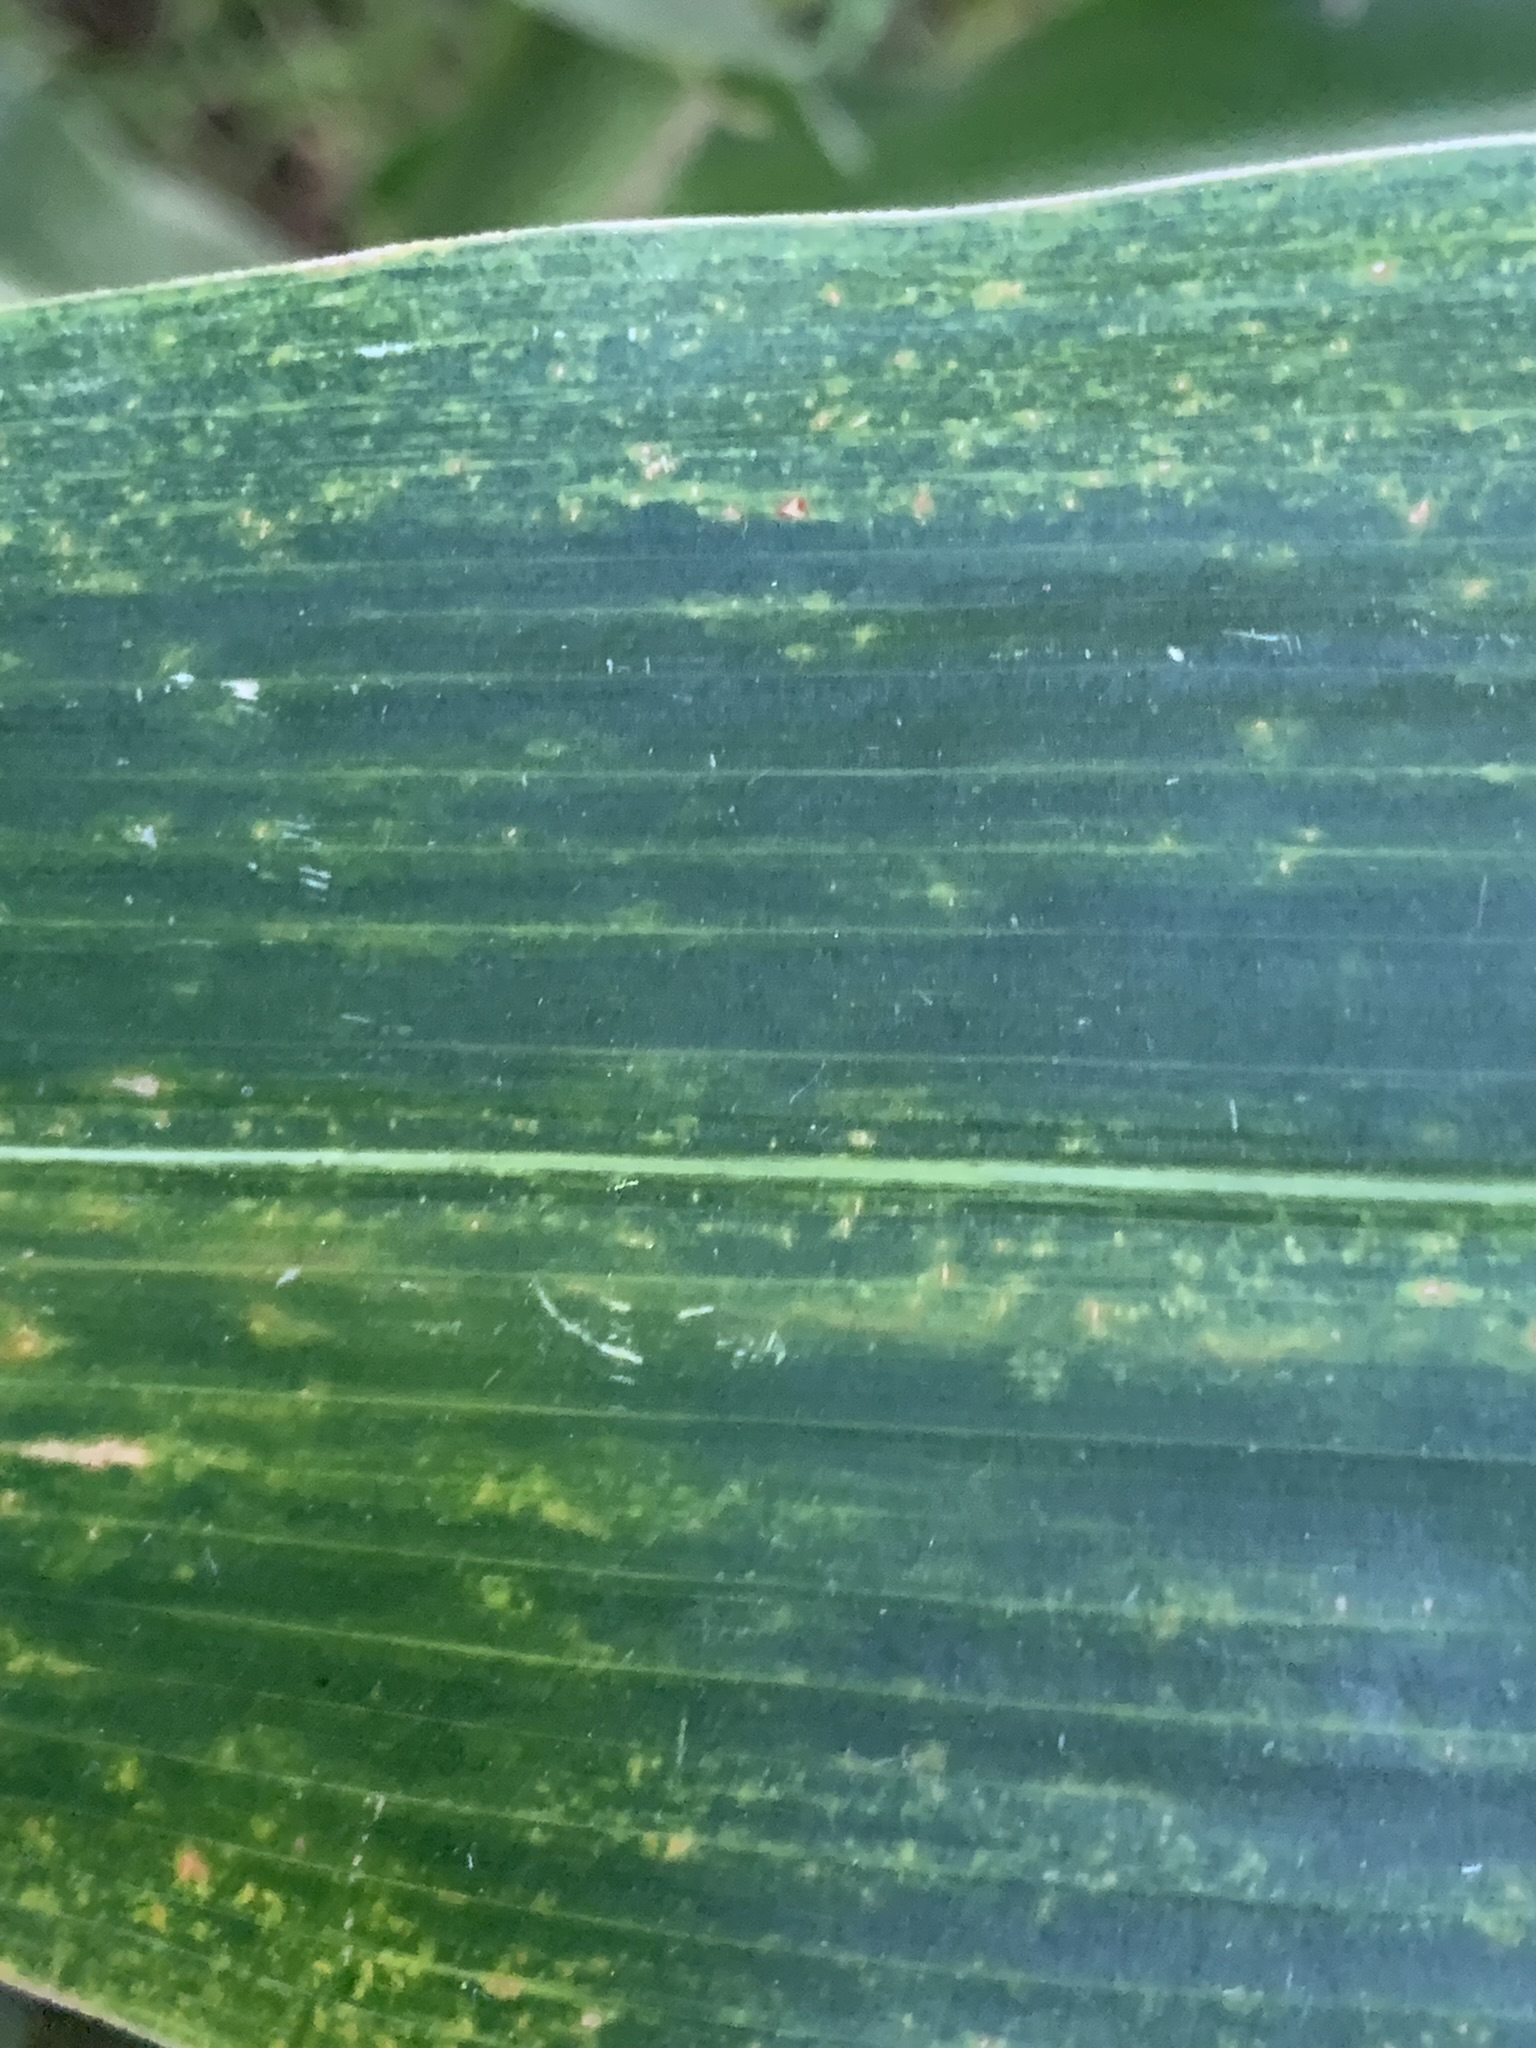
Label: MLN